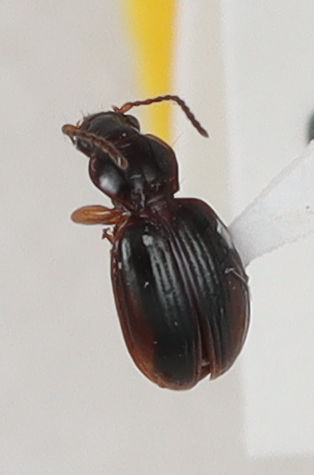
Scientific name: Mecyclothorax konanus
Plot: 6
Trap: E
Collected: 20190619